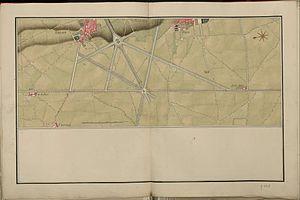
Atlas de Trudaine pour la généralité de Paris. ""Sous-juridiction de Nemours. Généralité de Paris. Département de Fontainebleau n° III. Copie. Grande route de Paris à Lyon par Essonne, Fontainebleau et Nemours, depuis Paris jusqu'au gué de Turelle, fin de la généralité"". Portion de route depuis ""La-Saussaye"" jusqu'à ""Vieille-Poste"" en longeant ""Thiais"", ""Grignon"" et ""Orly""."
Le plateau de Longboyau est un plateau de l'Île-de-France, s'étendant au sud de Paris de Villejuif à Savigny-sur-Orge. Ce plateau est délimité, à l'Est, par la vallée de la Seine, à l'Ouest par la vallée de la Bièvre et, au Sud, par les vallées de l'Yvette et de l'Orge.
Thiais est une commune française située dans le département du Val-de-Marne en région Île-de-France.